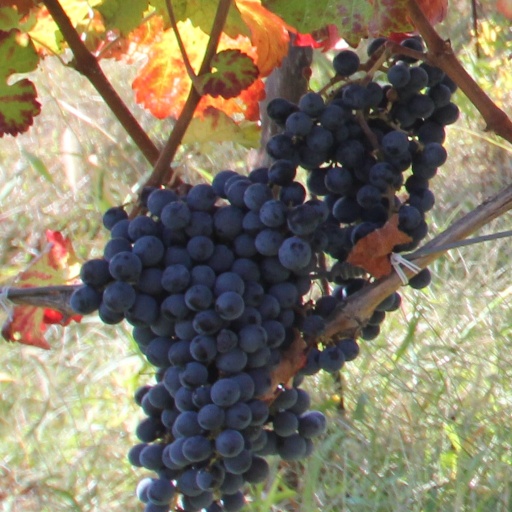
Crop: grape